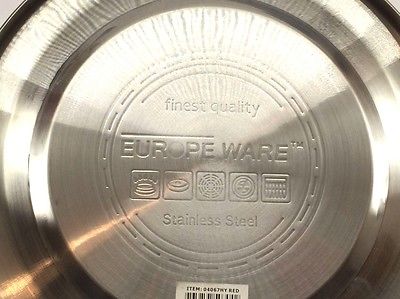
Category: kettle